Kryvbas

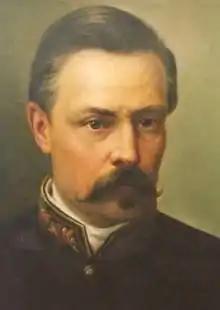
Alexander Pol (local industrialist and forefather of the modern iron mining)

Kryvyi Rih Iron Ore Basin, commonly known by the portmanteau Kryvbas, is an important economic and historical region stretched between central and southern Ukraine around the city of Kryvyi Rih, specializing in iron ore mining, steel industry and some uranium ore mining in the past 20th century. It is arguably the main iron ore region of Eastern Europe.